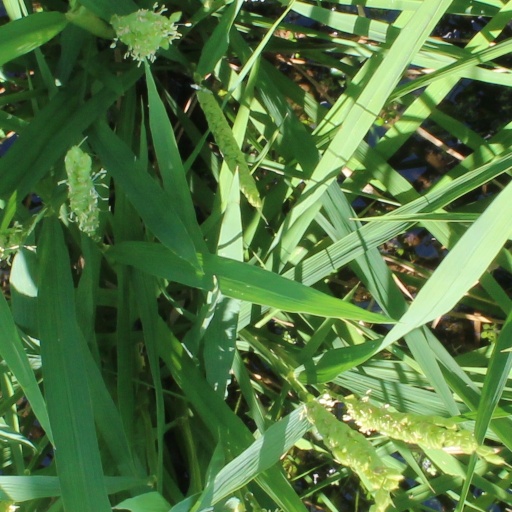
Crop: rice